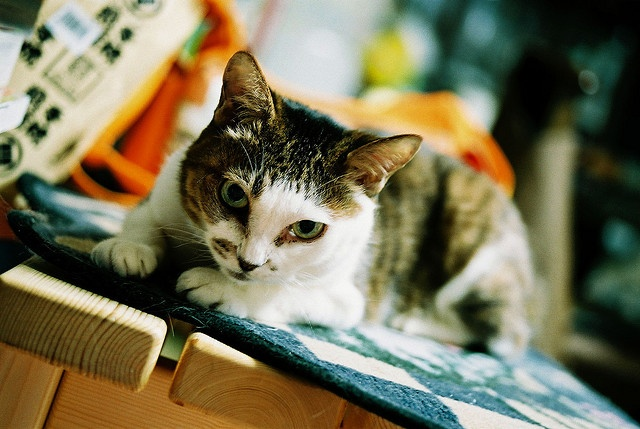
A cat looks like it is ready to pounce.
a cat sitting on a table with a blurred image in the background
A cat sitting on a table looking straight ahead
a cat that is sitting on a wooden table
A cat sitting on top of a wooden table.